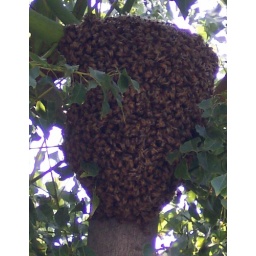
tree in front of neighbors house